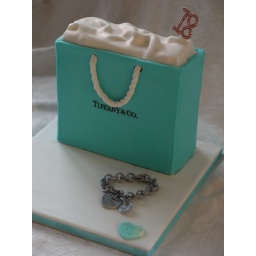
chocolate truffle cake covered in Tiffany blue fondant finished off with silk paper effect fondant and a matching Tiffany bracelet